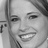
Emotion: happy